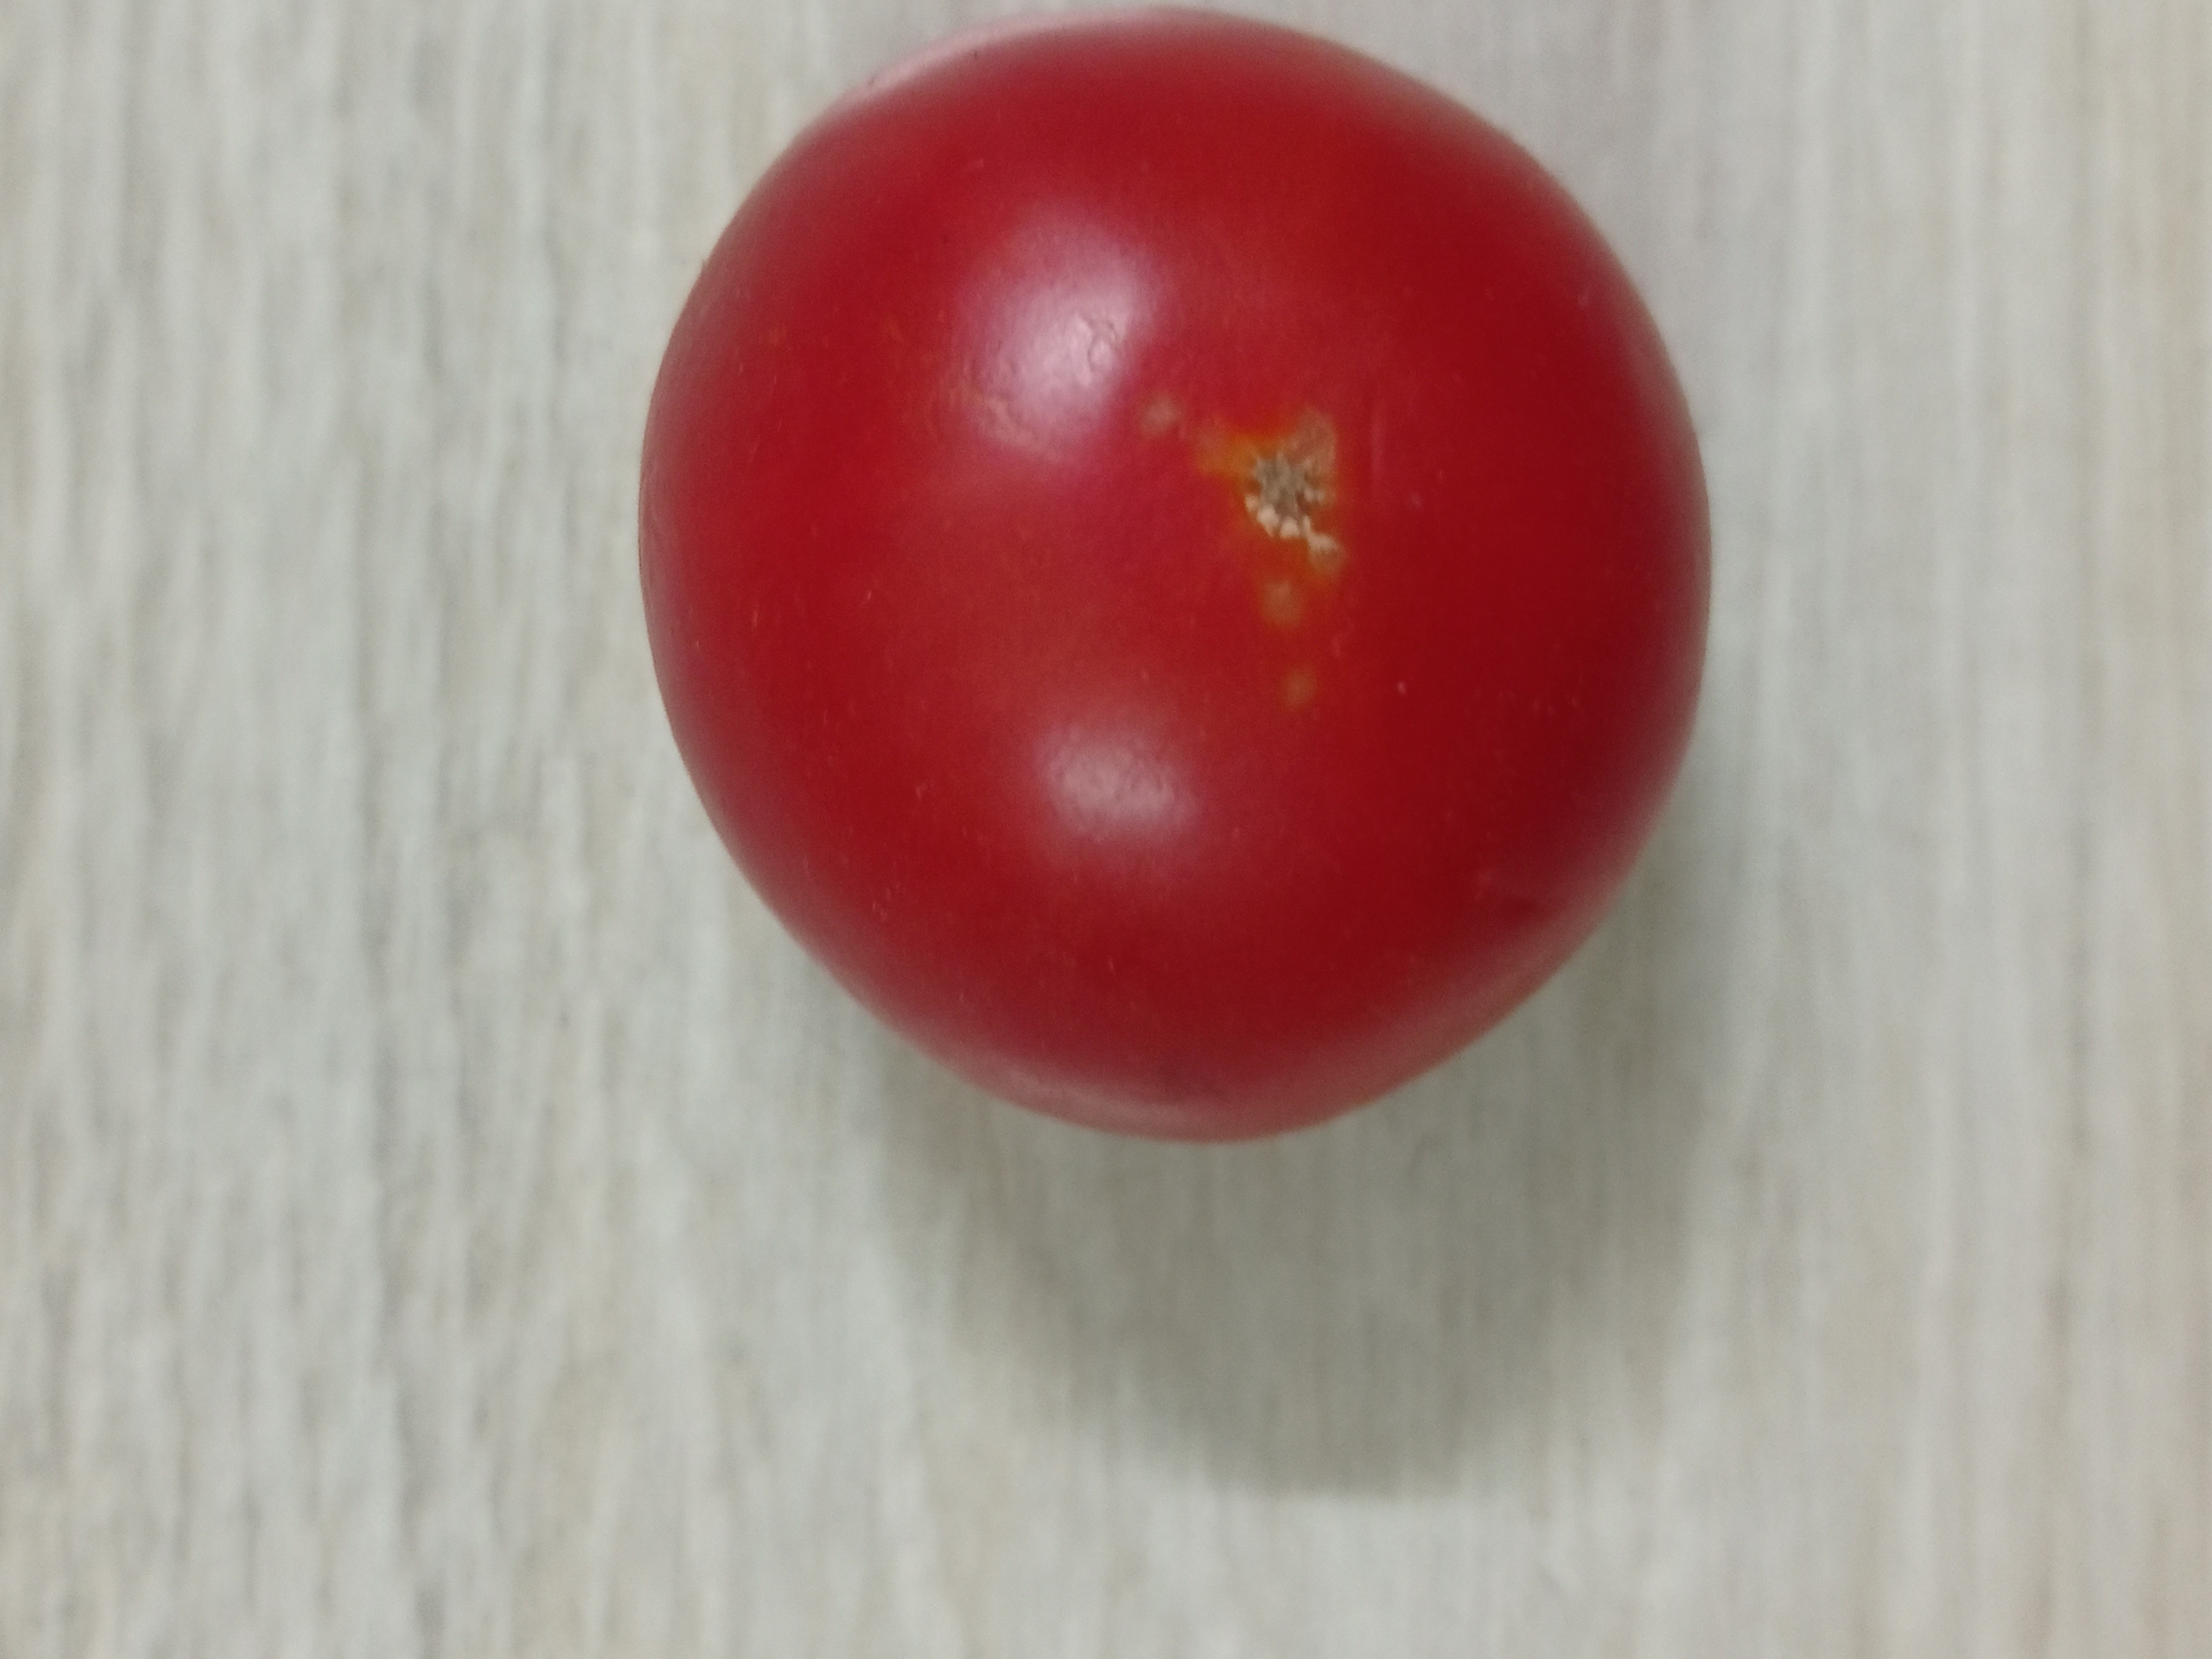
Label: Fresh